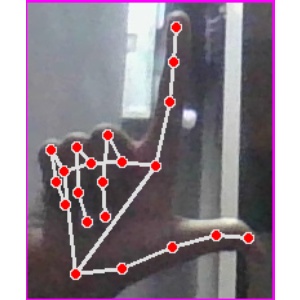
अक्षर: ल